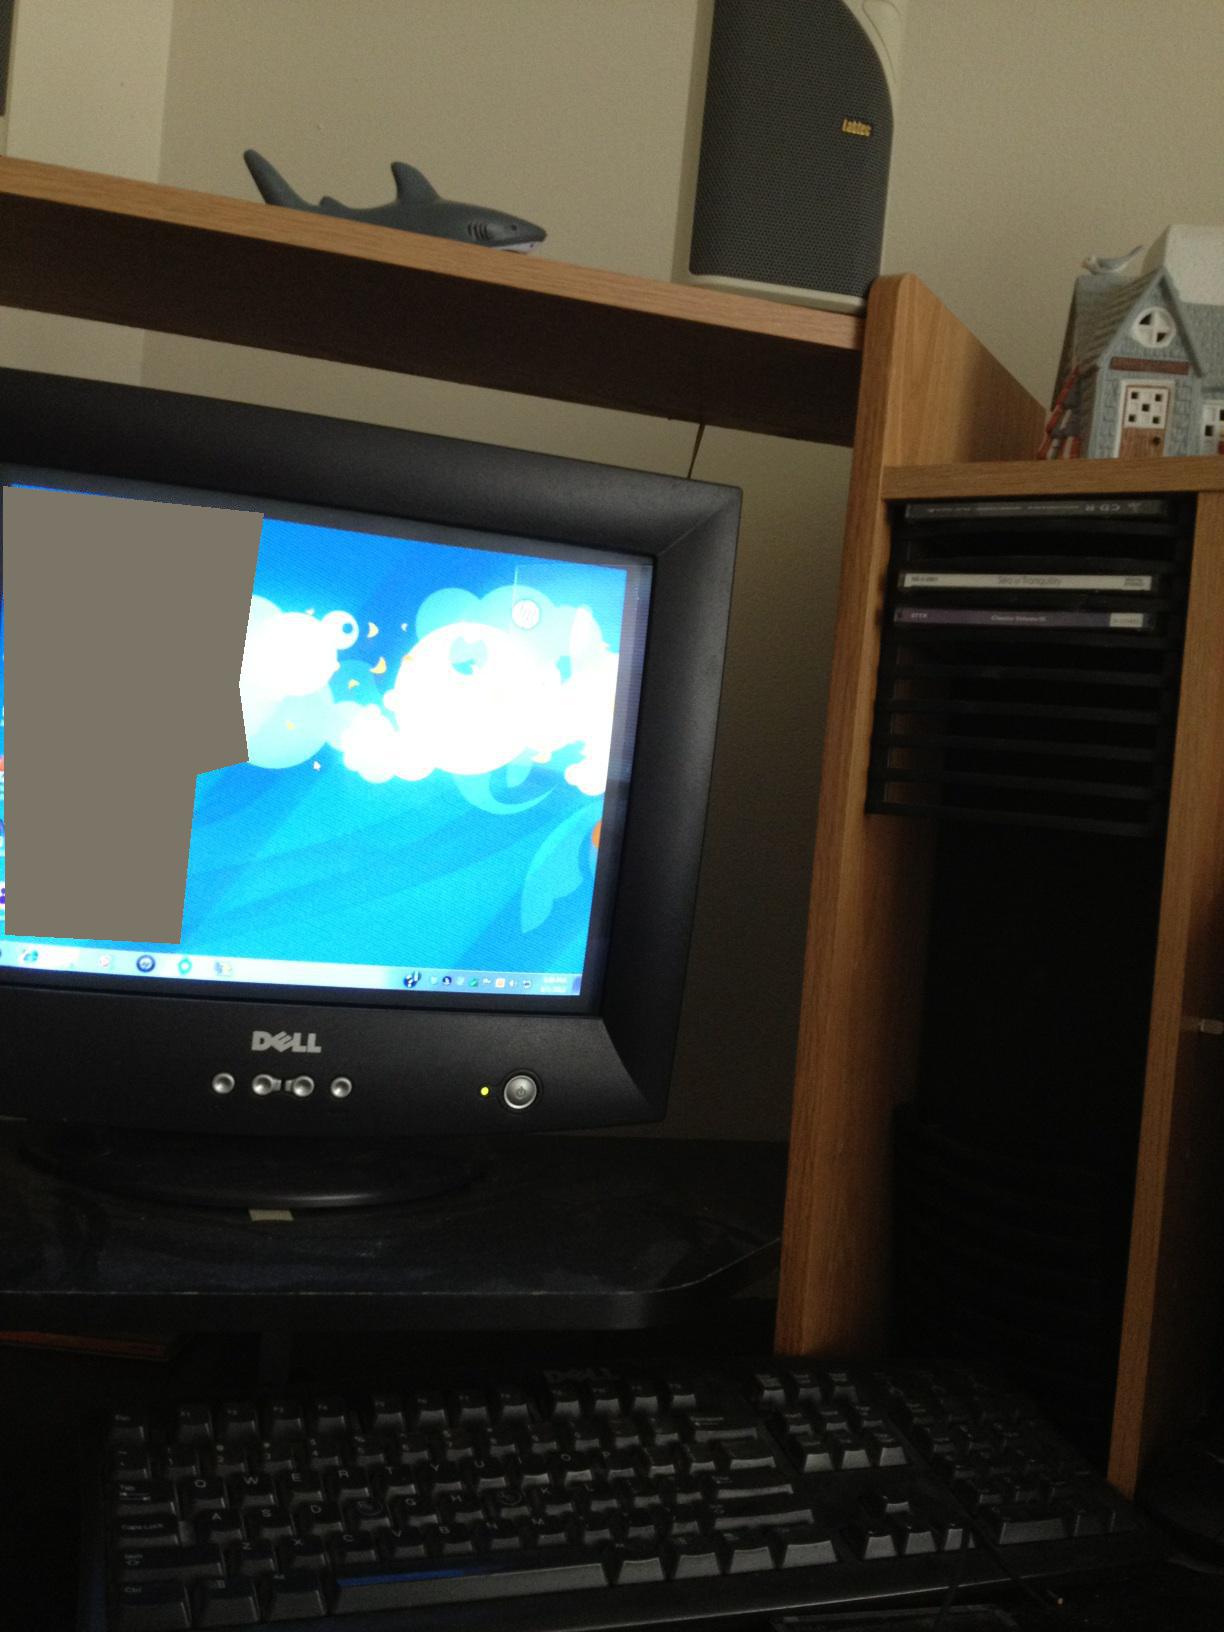Question: Is this monitor on or off?
Answer: on